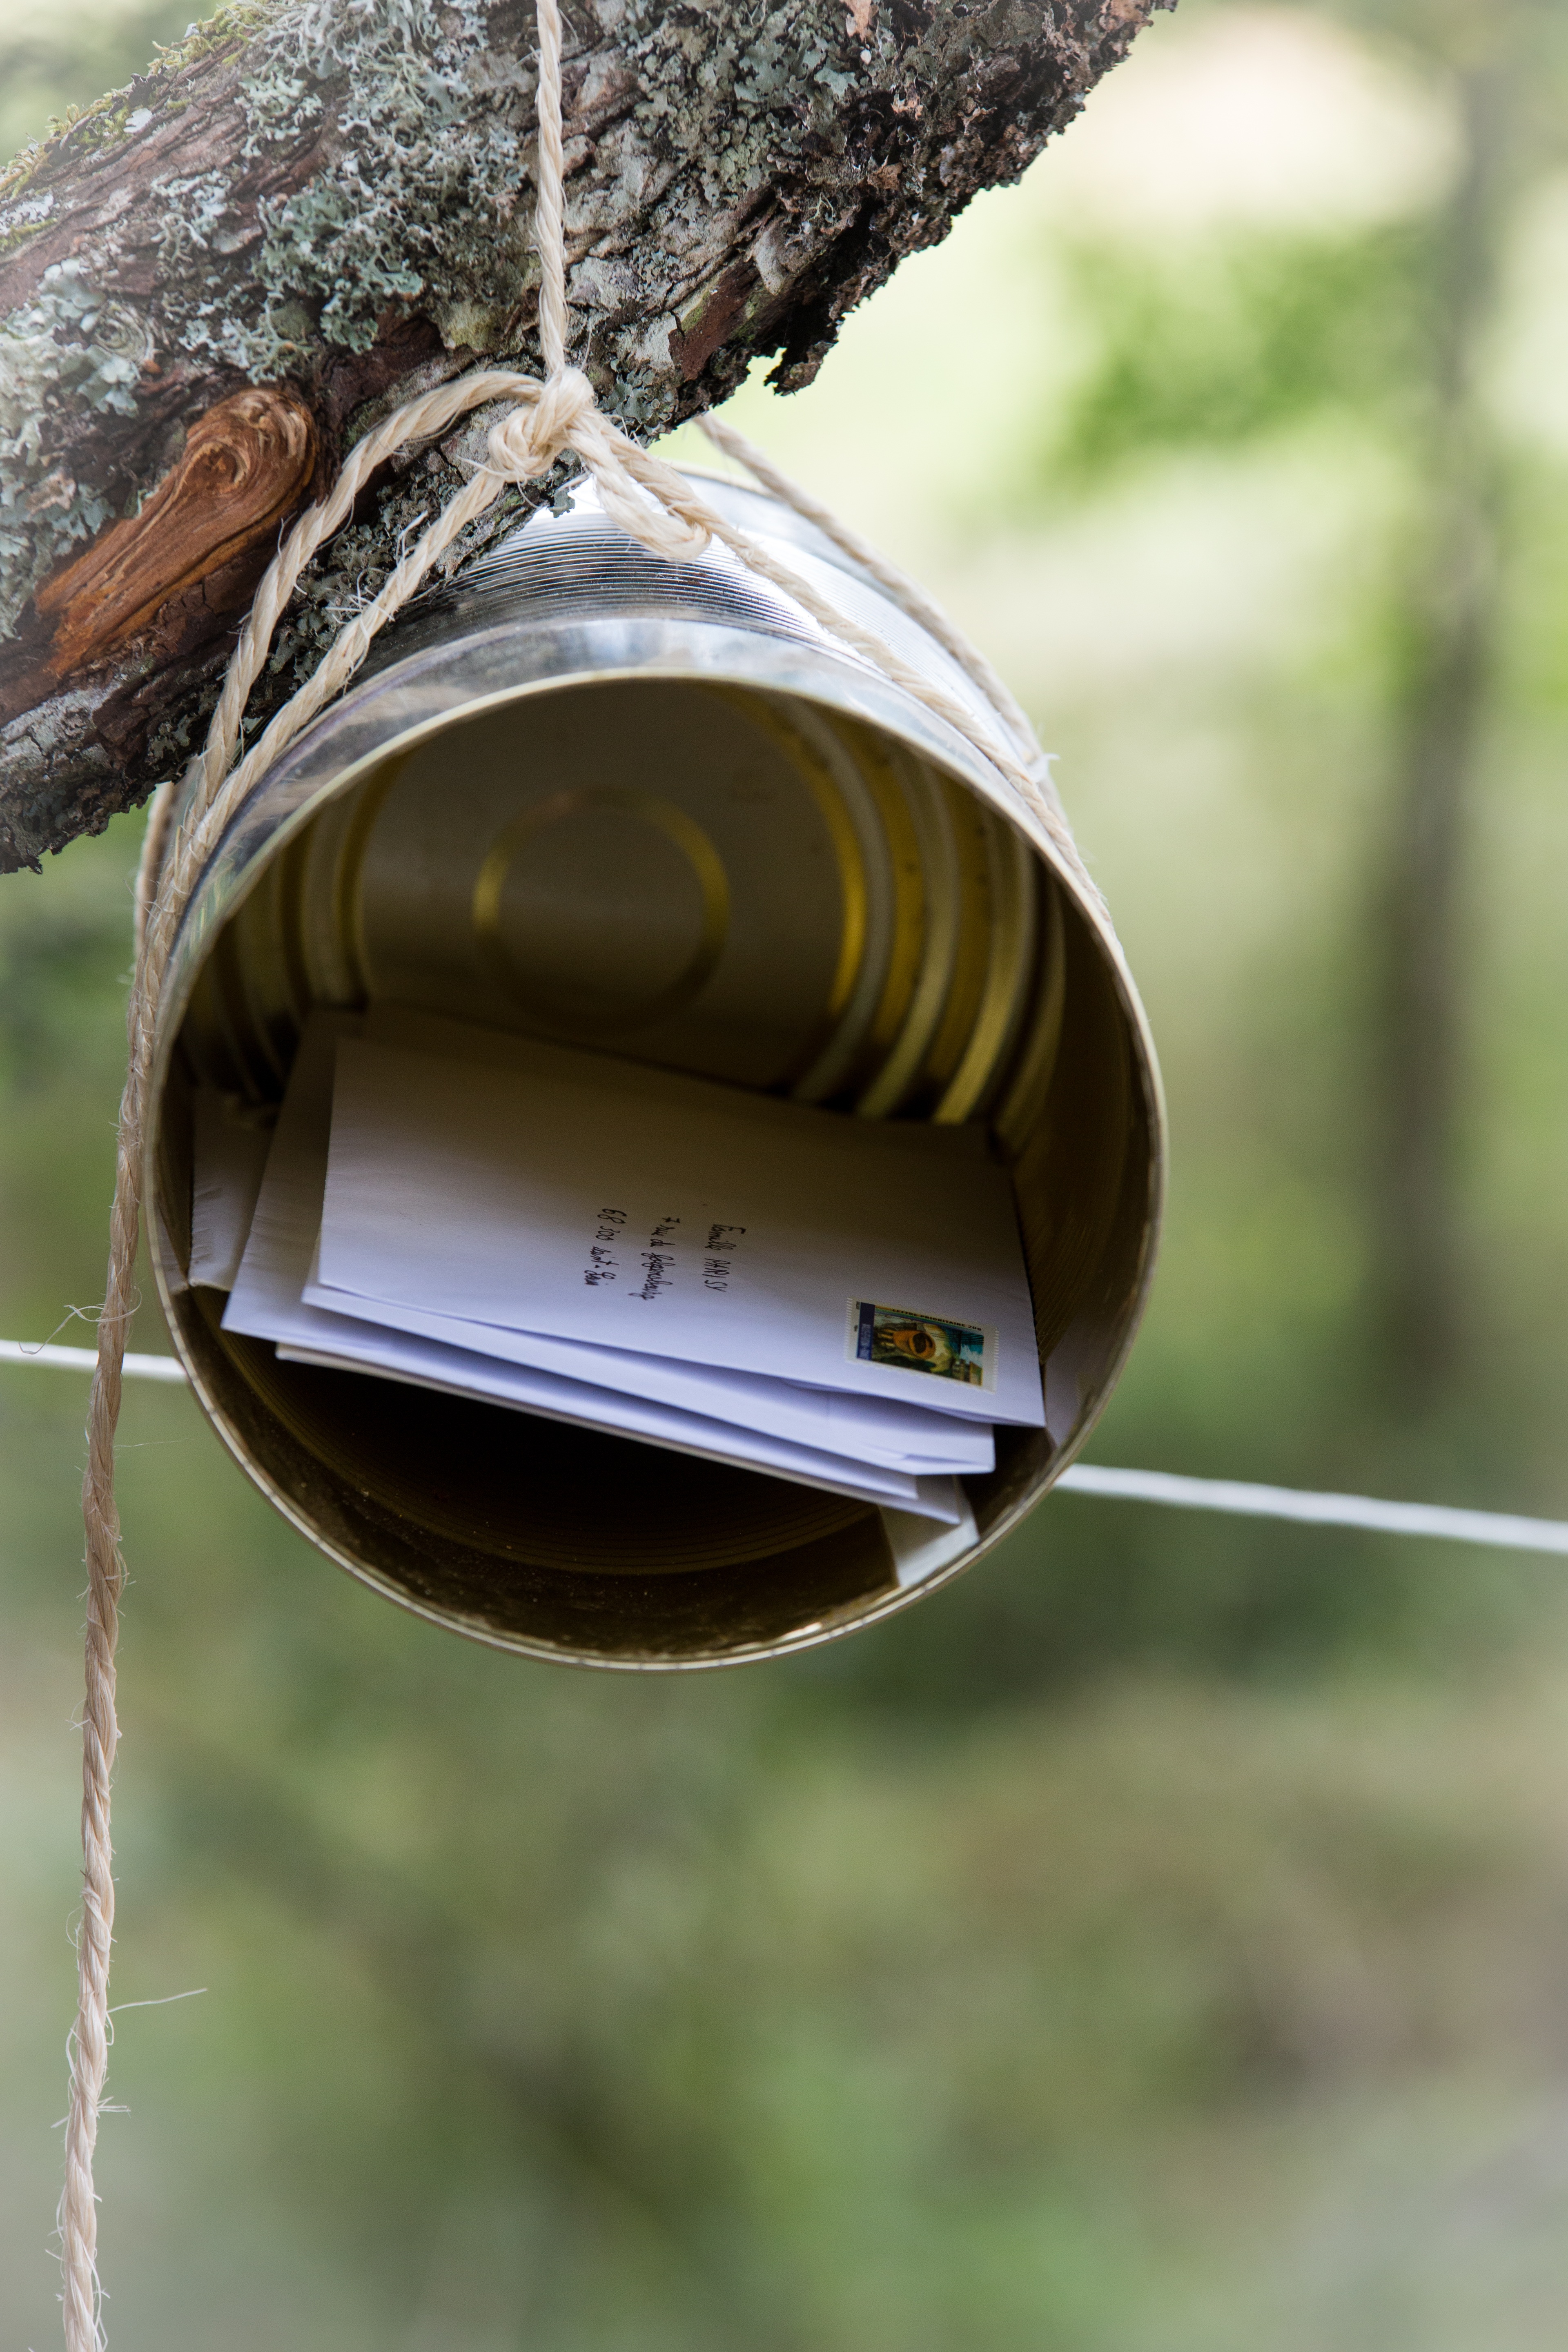
water, nature, branch, rustic, green, holiday, communication, camping, lighting, close up, letter box, holidays, tools, letters, diy, letterbox, scout, scouting, postage, bird feeder, macro photography, pill box